Benjamin Learned House

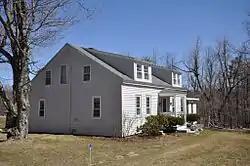

The Benjamin Learned House is a historic house on Upper Jaffrey Road in Dublin, New Hampshire. Built in the late 1760s, it is one of the town's oldest surviving buildings. It is further notable for its association with the locally prominent Learned family, and for its role in the summer estate trend of the early 20th century. The house was listed on the National Register of Historic Places in 1983.